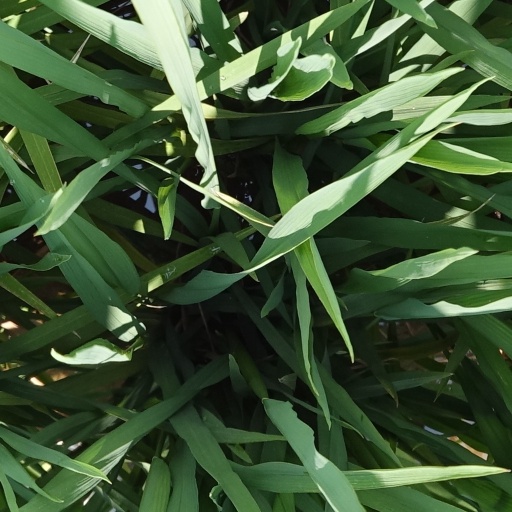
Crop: rice